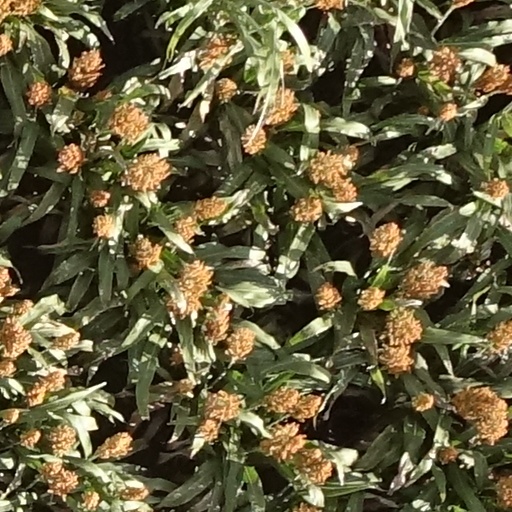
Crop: sorghum